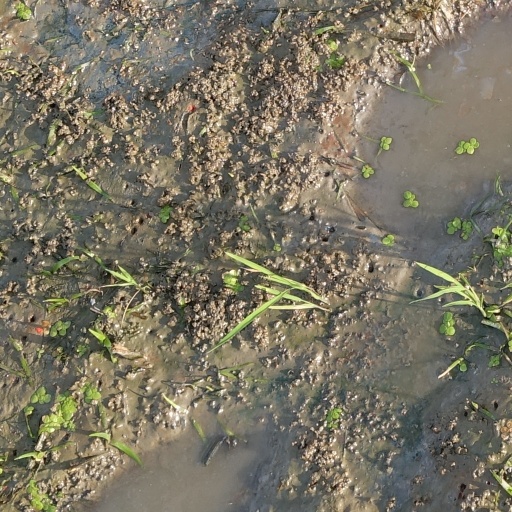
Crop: rice